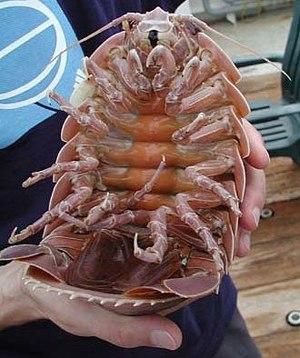
Le bathynome géant est une espèce d'isopode marin de la famille des Cirolanidae.
En zoologie, le gigantisme abyssal, aussi appelé gigantisme des profondeurs, est un phénomène biologique mal compris concernant les espèces de crustacés, d'invertébrés et autres animaux vivant dans les abysses qui affichent une plus grande taille que leurs homologues de surface.
Les isopodes forment un ordre extrêmement varié parmi les crustacés, et ne comptent pas moins de 10 000 espèces dont la taille varie de 0,5 mm à 50 cm pour les plus grands. Ils sont herbivores, détritivores, carnivores ou parasites.